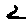
Label: 2